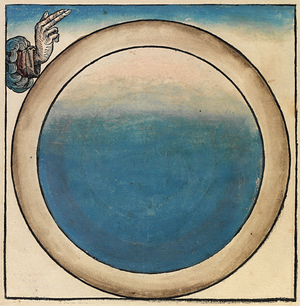
Le premier récit de la création inaugure le livre de la Genèse, premier du corpus de la Bible.